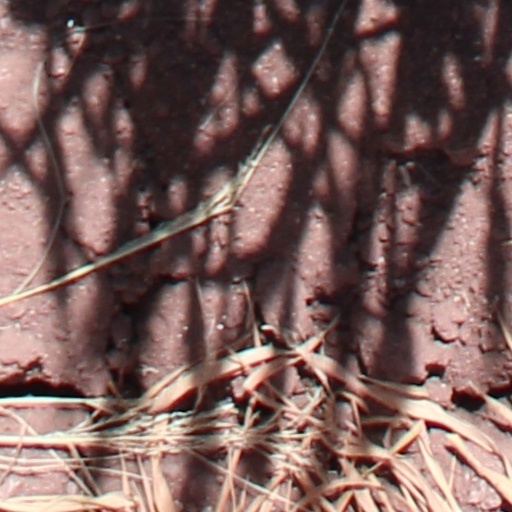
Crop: wheat